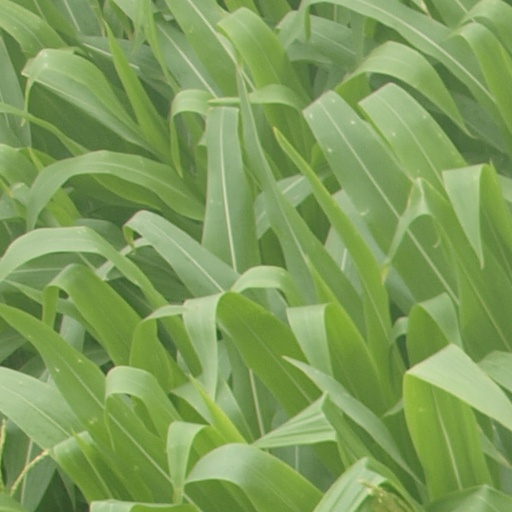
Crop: maize; corn